Arthur Karpus

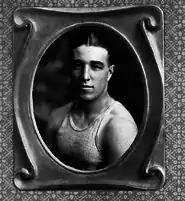
Portrait of Karpus as captain of Michigan's 1921 basketball team.

Karpus enrolled at the University of Michigan where he played for the football, basketball and baseball teams. As a freshman in 1917, he played at the end position for Michigan's all-freshman football team.